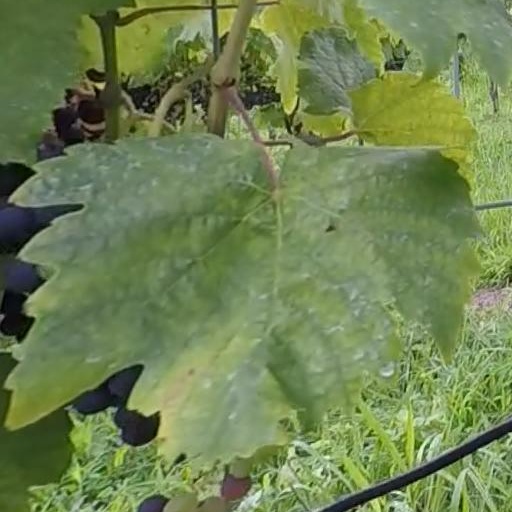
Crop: grape